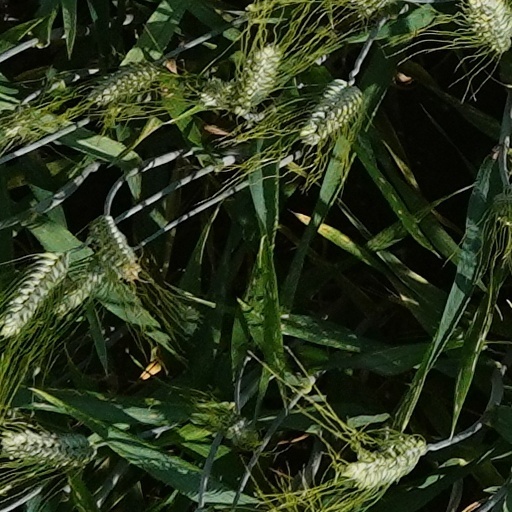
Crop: wheat